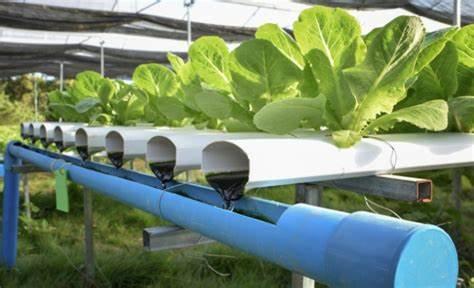
Mimea iliyokuwa na kustawi vizuri, iliyopea kwa rangi ya kijani kibichi, iliyooteshwa kwa kutumia njia na mfumo wa kilimo cha kihaidroponi; kinachohusisha matumizi ya maji yaliyotiwa virutubisho mbalimbali na maalumu kwa ajili ya ukuaji wa mimea, bila kuhusisha matumizi ya udongo.